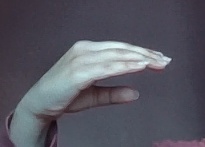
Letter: jeem